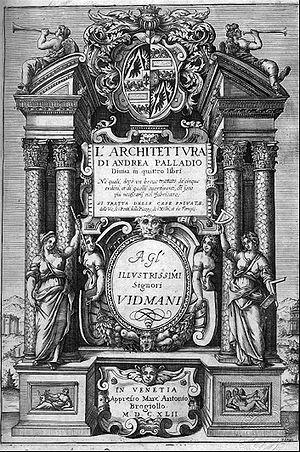
Les Quatre Livres de l'architecture est un traité d'architecture dû à l'architecte italien Andrea Palladio. Il a été publié à Venise en 1570, en quatre sections dites « livres ». Il est abondamment illustré de plans, coupes, élévations et détails d'éléments d'architecture.